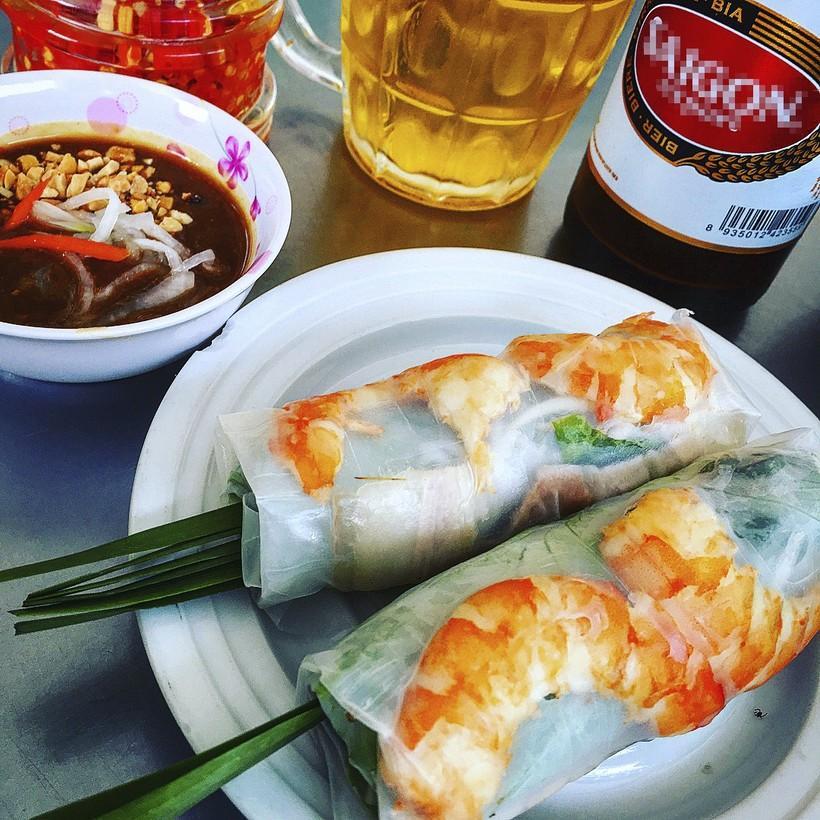
ở trên đĩa có sự xuất hiện của hai cái gỏi cuốn